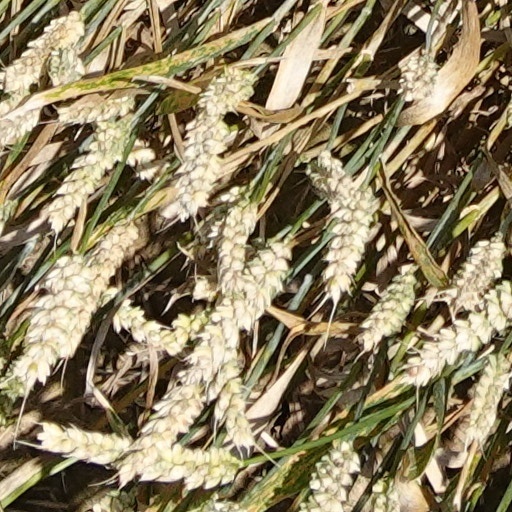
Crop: wheat